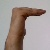
The image shows a hand gesture representing a space in Indian Sign Language.